Five Nights at Freddy's: Help Wanted

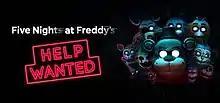
Steam storefront header

Five Nights at Freddy's: Help Wanted is a 2019 virtual reality (VR) survival horror game developed by Steel Wool Studios and Scott Cawthon. It is the eighth main installment in the "Five Nights at Freddy's" series, and is an anthology of minigames where the player must complete tasks without being attacked and killed by homicidal animatronic characters. These minigames include VR adaptations of the main "Five Nights at Freddy's" games, from the original game to "", and several new experiences. Hidden inside the levels are coins that unlock collectible objects and cassette tapes that provide insight into a metafictional narrative.